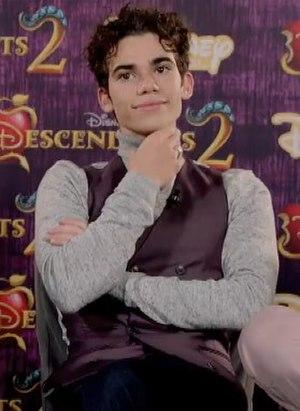
Le film musical est un genre cinématographique qui contient de la musique, des chansons ou de la danse. Il peut être confondu avec la comédie musicale, forme de théâtre où ont été ajoutées de la musique, des chansons et de la danse.